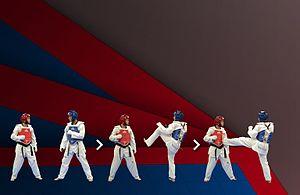
Un coup de pied est une technique de combat consistant en une frappe réalisée avec une action du membre inférieur dont la surface de frappe est le pied.